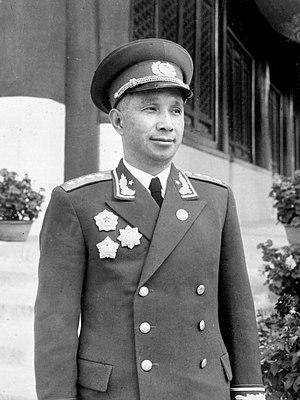
Su Yu est un officier militaire communiste chinois considéré par Mao Zedong comme le meilleur commandant de l'armée populaire de libération après Lin Biao et Liu Bocheng. Il combat durant la seconde guerre sino-japonaise et la guerre civile chinoise durant laquelle il dirige l'Armée de l'Est.